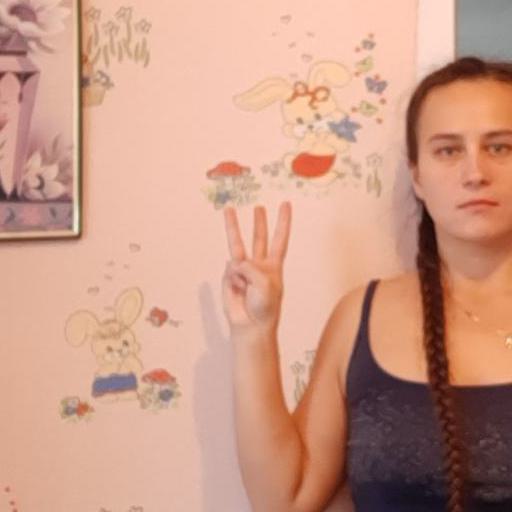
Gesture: three